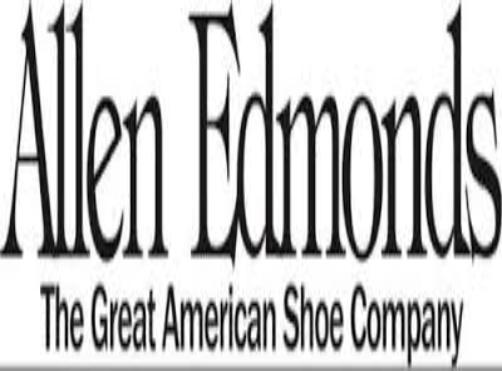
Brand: Allen Edmonds
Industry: Clothes